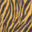
Label: tiger